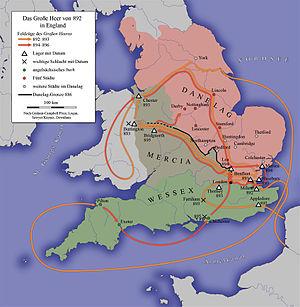
Le traité entre Alfred et Guthrum a été conclu entre 878 et 890 par le roi du Wessex Alfred le Grand et le chef viking Guthrum, qui règne alors sur l'Est-Anglie.